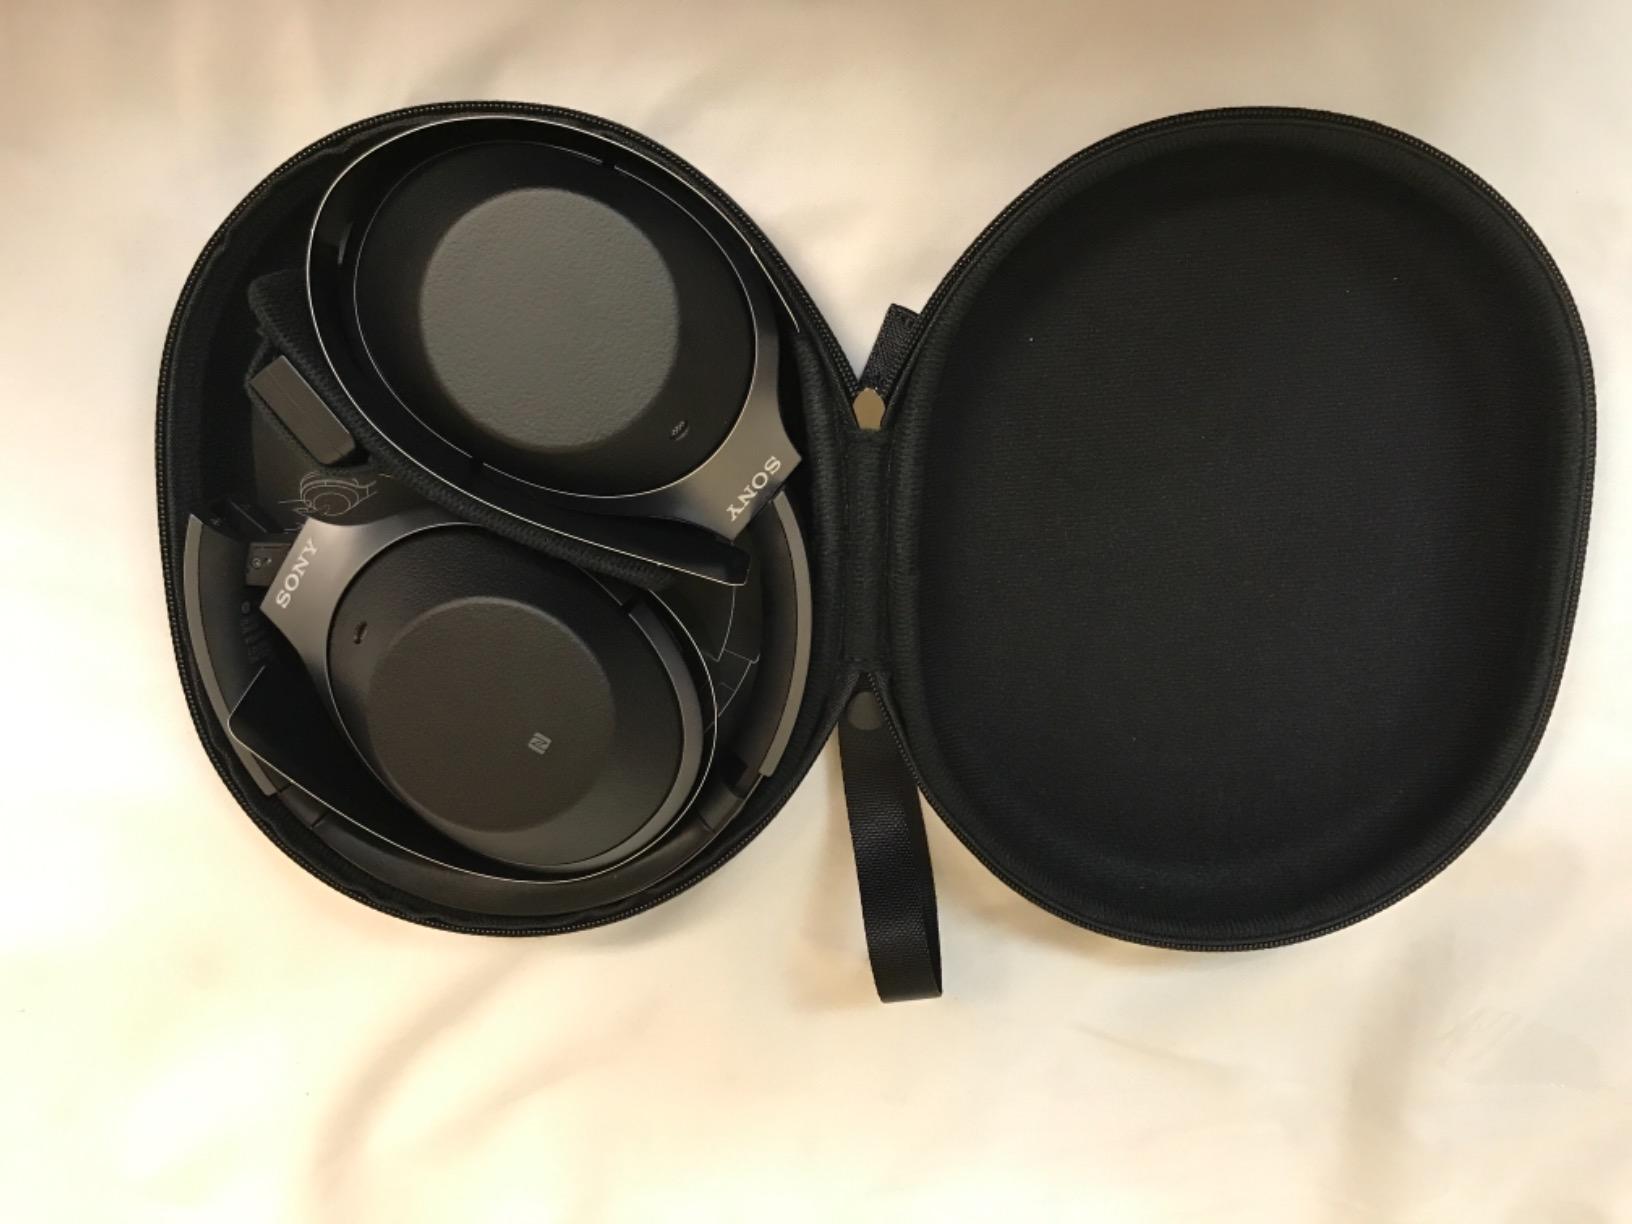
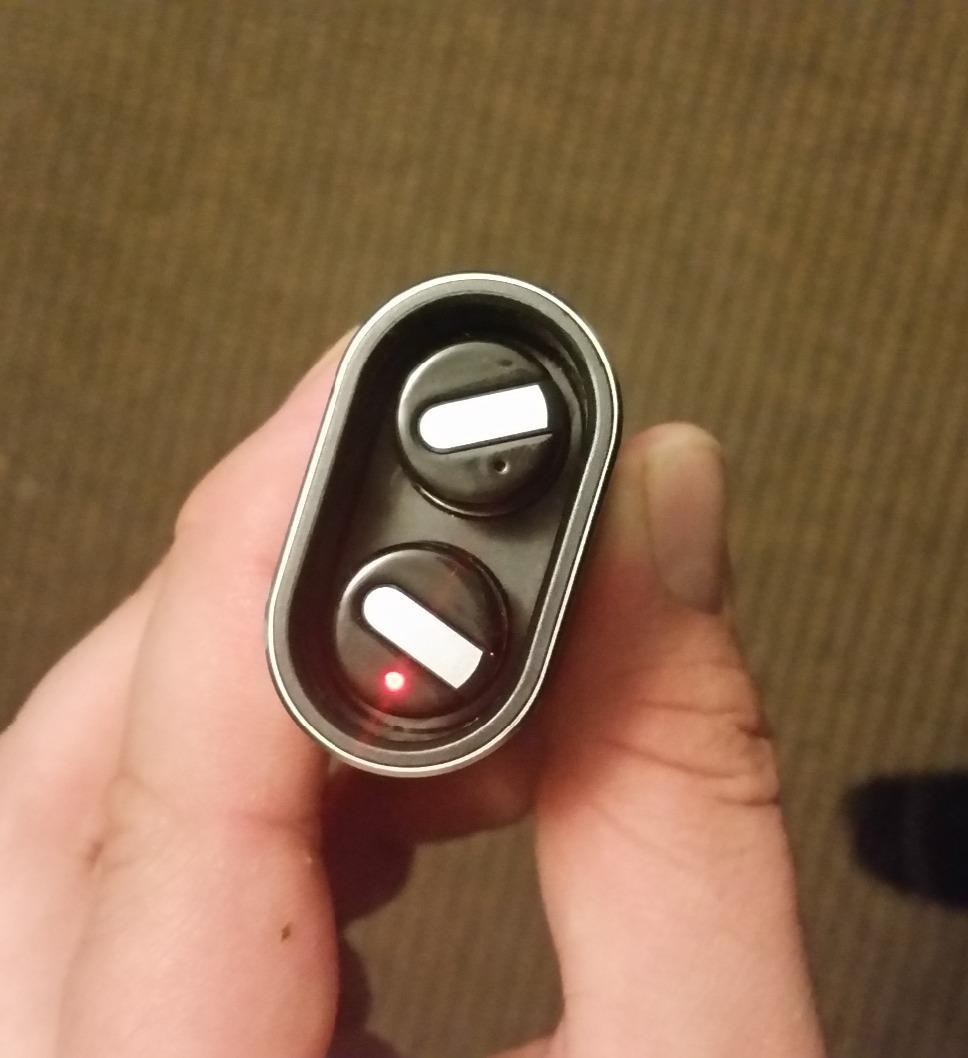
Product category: headphones
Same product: no